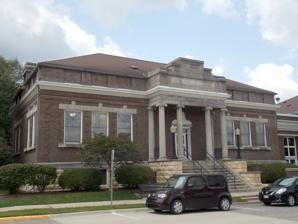
Building: Maquoketa Public Library
Country: United States of America
Year built: 1904
United States historic place Maquoketa Free Public Library U.S. National Register of Historic Places U.S. Historic district Contributing property Show map of Iowa Show map of the United States Location 2nd and Pleasant Maquoketa, Iowa Coordinates 42°04′05″N 90°40′02″W / 42.06806°N 90.66722°W / 42.06806; -90.66722 Area less than one acre Built 1903-1904 Built by Harry Netcott Architectural style Classical Revival Part of West Pleasant Street Historic District ( ID91000970 ) MPS Maquoketa MPS NRHP reference No. 89002102 Added to NRHP December 27, 1989 The Maquoketa Public Library is located in Maquoketa, Iowa , United States. The Maquoketa Literary Society was organized as early as 1851, and the Boardman Library Institute was founded in 1885. The community applied to the Carnegie Corporation of New York for a grant to build a free public library, and on March 14, 1902, they were awarded $12,500. The total cost of acquiring the property and constructing the building was $15,000, which they raised by public contributions and entertainments. Independence, Iowa architect Harry Netcott designed the Neoclassical building. It is a single-story brick structure that rests on a raised limestone basement. Bedford stone was used for the trim. It features a symmetrical facade , with columns in the Ionic order that frame the portico . The interior features a columned rotunda . It was dedicated on January 19, 1904. The Boardman Library Institute merged with the Free Public Library after the new building was completed. The roofline was altered slightly when a new roof was added around the middle of the 20th century. The building was individually listed on the National Register of Historic Places in 1989, and it was included as a contributing property in the West Pleasant Street Historic District in 1991. An addition was built onto the north side of the building in 1998. References